Plastic Memories

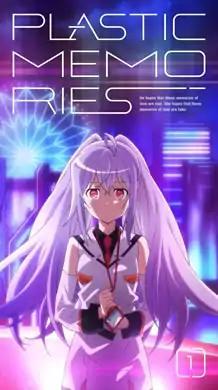
Cover art of the first DVD volume of "Plastic Memories" released by Aniplex, featuring main character Isla.

is a Japanese anime television series conceived and written by Naotaka Hayashi, produced by Doga Kobo. The work is original character designs by Okiura, music by Masaru Yokoyama, directed by Yoshiyuki Fujiwara. The series aired in Japan between April 5 and June 28, 2015.